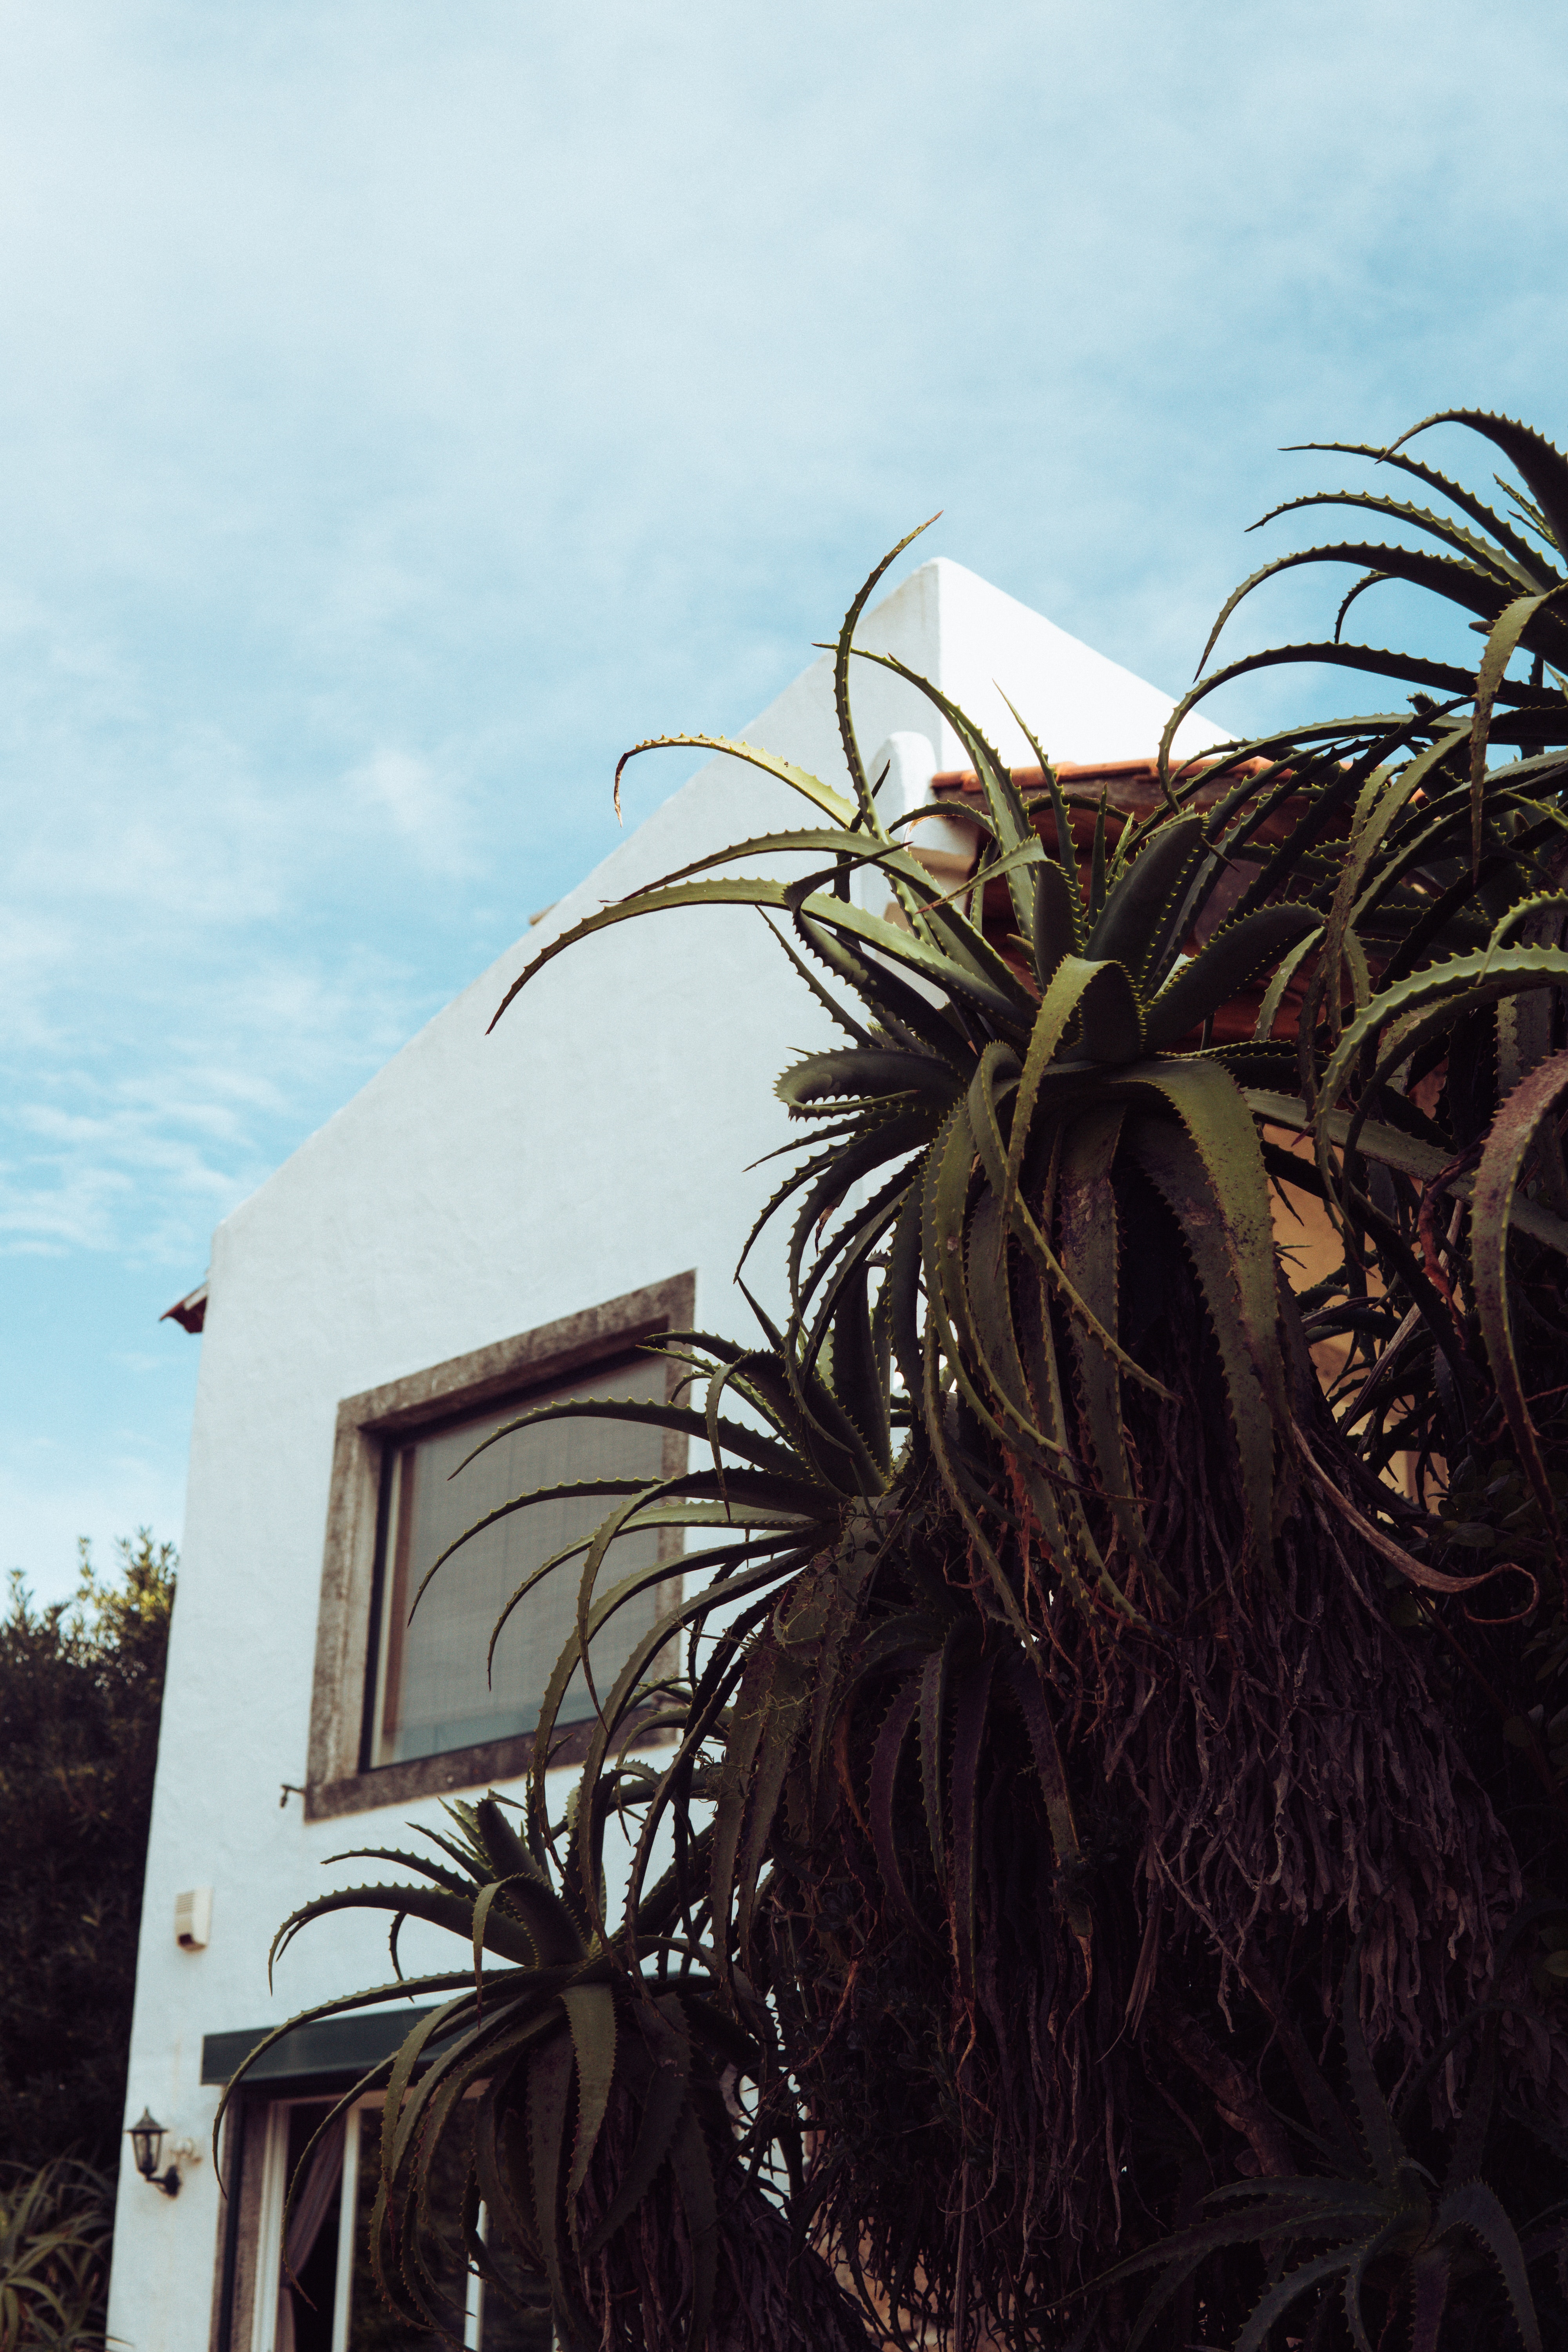
plant, sky, tree, arecales, architecture, leaf, flower, flora, palm tree, house, building, facade